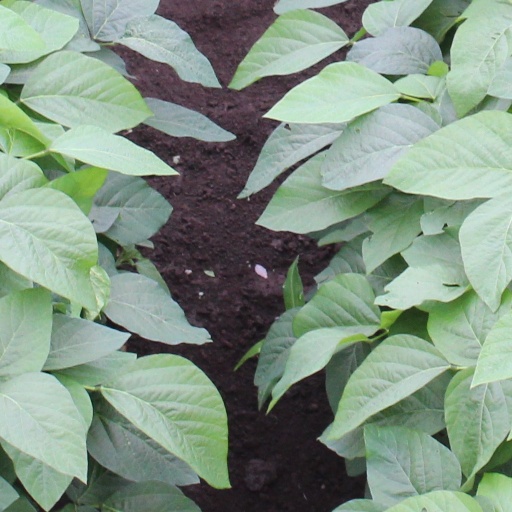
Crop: soybean